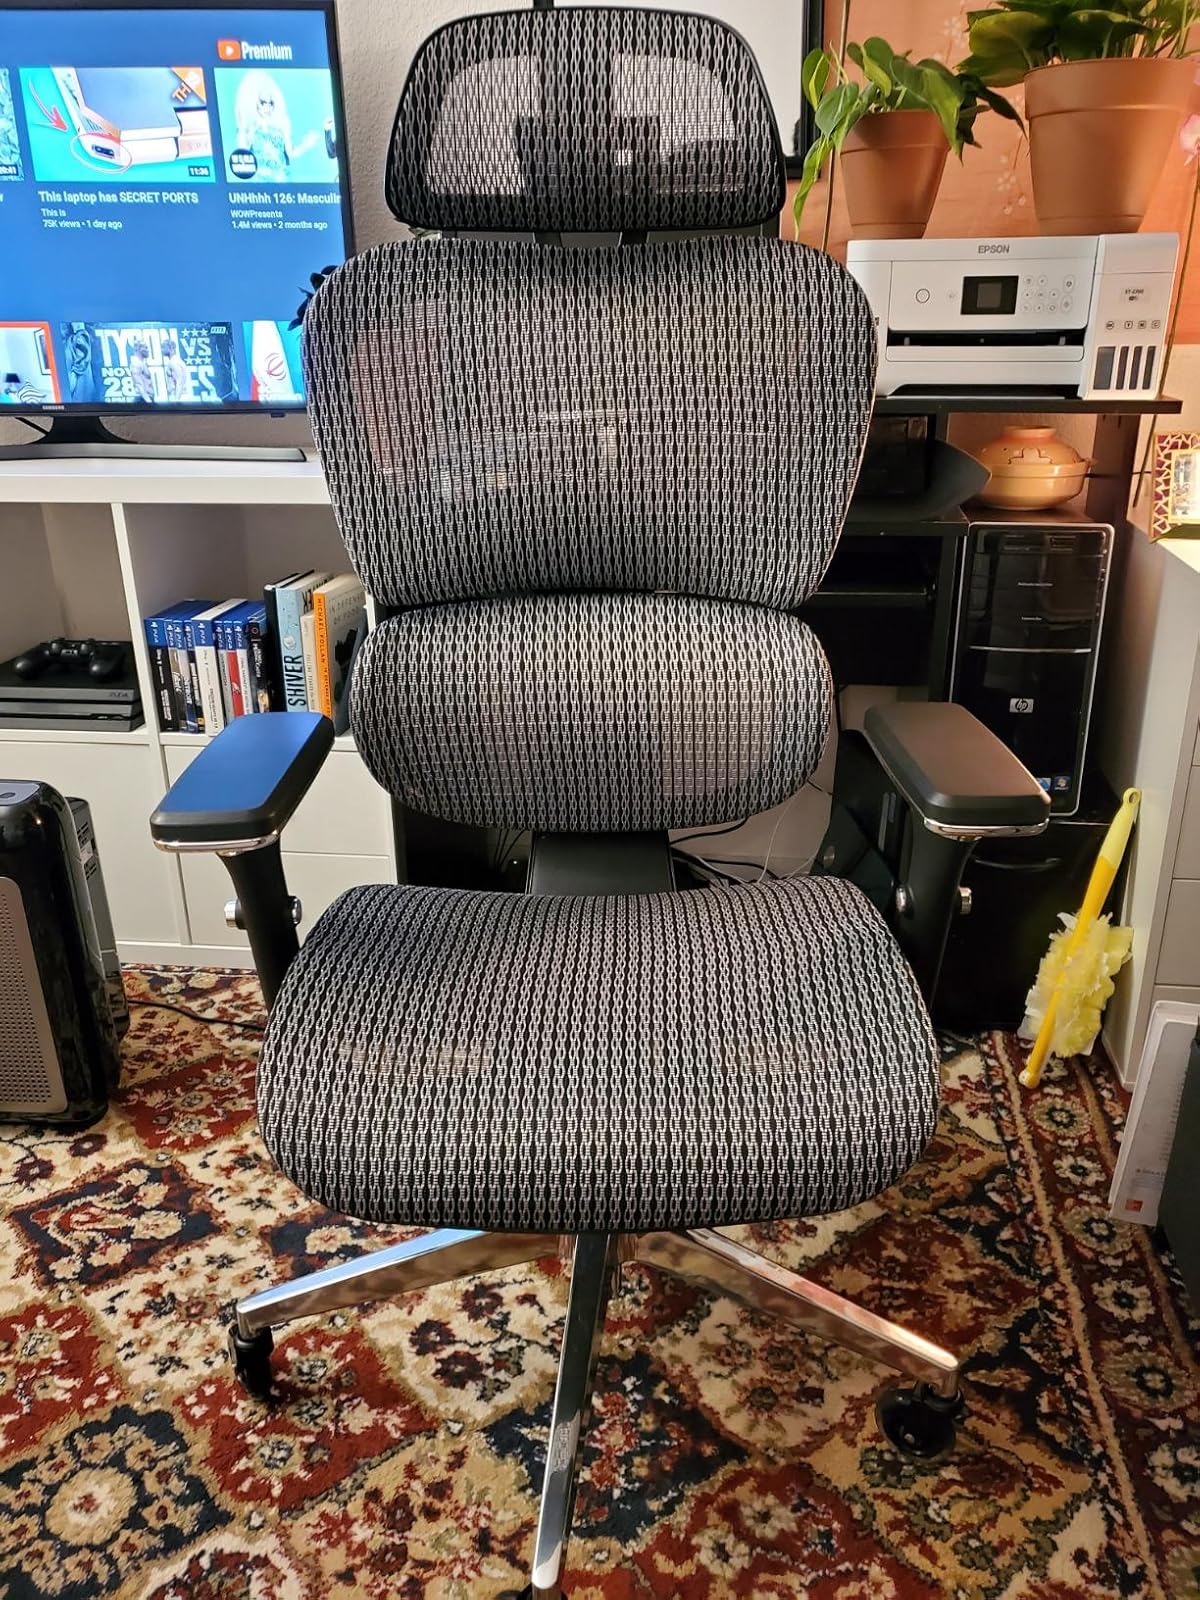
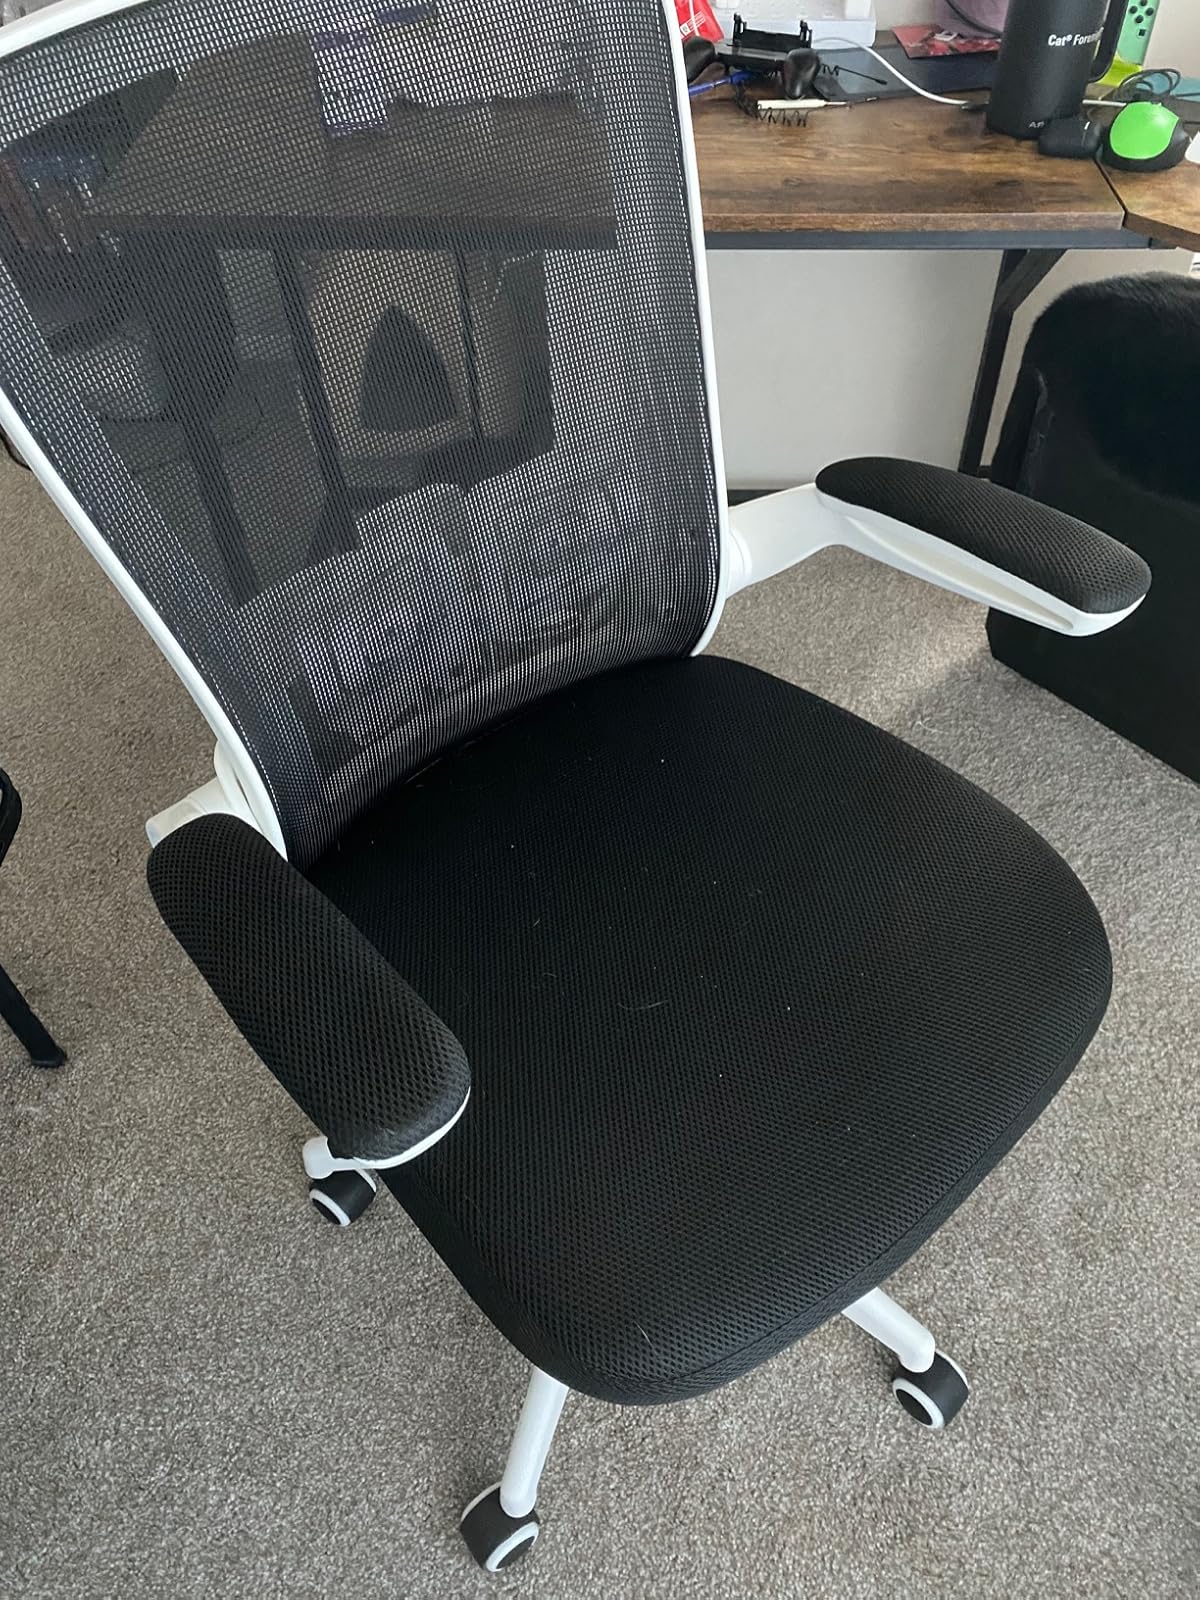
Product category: items_chair
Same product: no